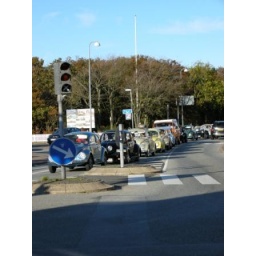
This was in Skagen....there were tons of old VW cars and vans